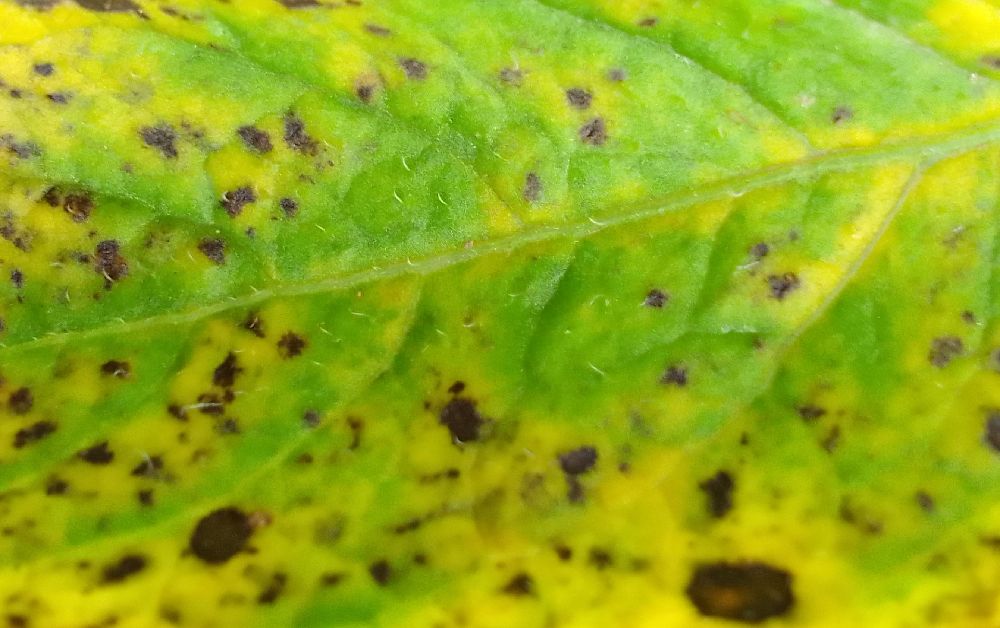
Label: Early blight